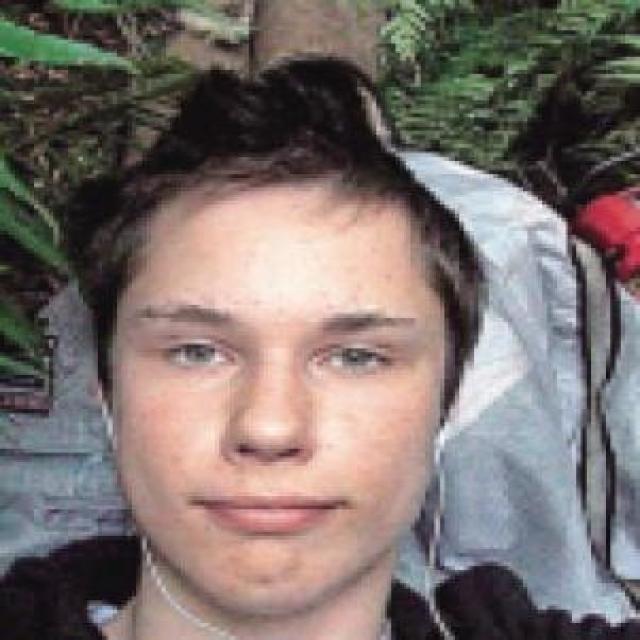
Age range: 13-20